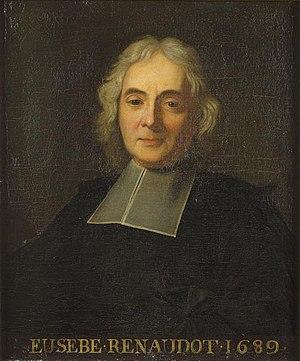
Eusèbe II Renaudot, né à Paris le 20 juillet 1646 où il est mort le 1ᵉʳ septembre 1720, est un homme d'Église, théologien et orientaliste français.